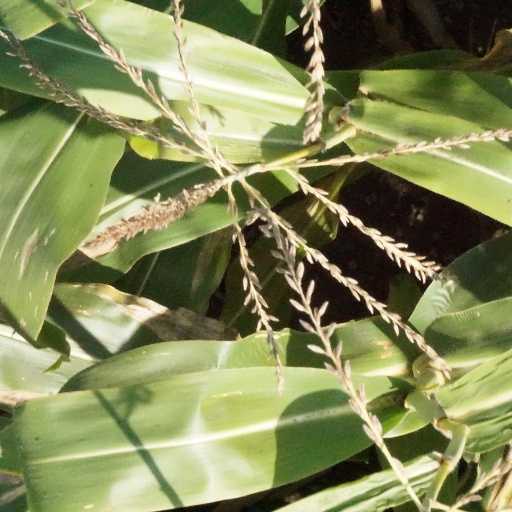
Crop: maize; corn